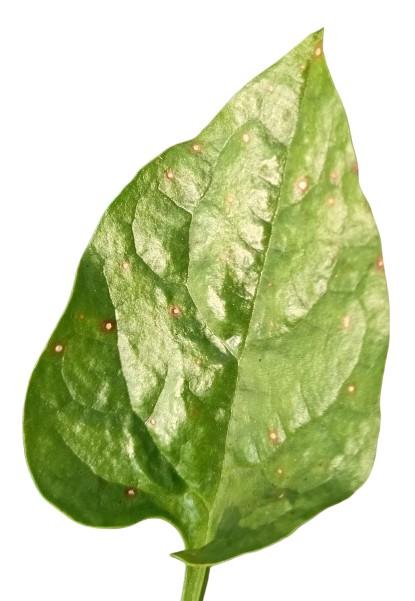
Label: Bacterial-Spot